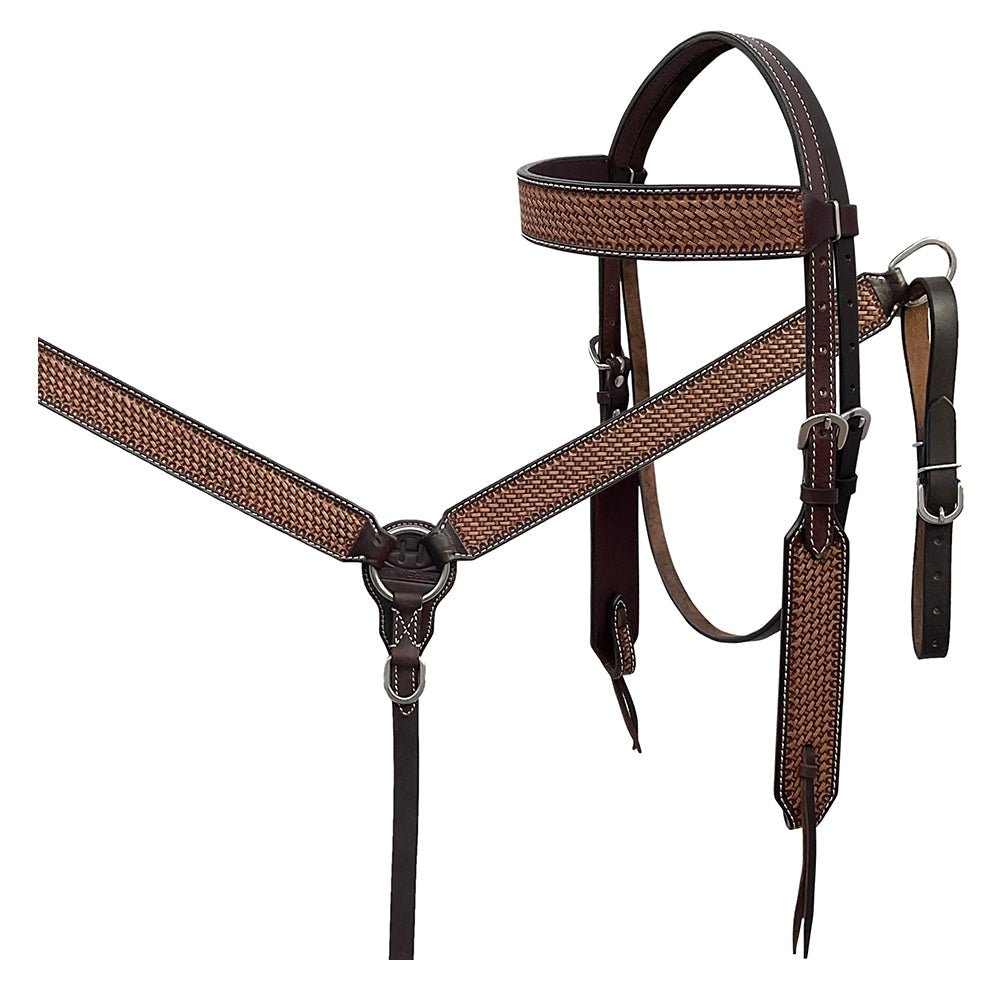
BAR H EQUINE Western Handtooled Leather Horse Headstall & Breast Collar Set
✔ Premium Leather: Our headstall and breast collar are made from high-quality leather, ensuring longevity and a supple feel. The leather develops a rich patina over time, enhancing its aesthetic appeal. ✔ Exquisite Detailing: Each piece is adorned with intricate tooling and detailing, reflecting the artistry of our skilled craftsmen. The attention to detail sets this set apart, making it a standout choice for riders who appreciate fine workmanship. ✔ Adjustable Fit: The headstall and breast collar are designed with adjustable features to ensure a comfortable and secure fit for your horse. The hardware is durable and easy to use, providing convenience during saddling and riding. ✔ Versatile Style: Whether you're competing in the arena, hitting the trails, or simply enjoying a leisurely ride, this set complements various riding disciplines. Its classic design makes it a versatile choice for both Western and casual riding. ✔ Complete Set: This listing includes both the headstall and breast collar, offering a coordinated look for your horse. The set is available in [color options], allowing you to choose the perfect match for your tack collection. Elevate your horse's tack collection with our premium leather headstall and breast collar set. Designed with both style and functionality in mind, this set combines the perfect blend of craftsmanship, durability, and comfort. Each piece is meticulously crafted using high-quality leather, ensuring long-lasting performance and a luxurious feel for you and your horse. Upgrade your horse's tack collection with our premium leather headstall and breast collar set, and experience the perfect balance of style, durability, and comfort. Enhance your riding performance and make a statement wherever you go. Order yours today and ride in elegance!
Brand: Hilason
Category: Sporting Goods > Outdoor Recreation > Equestrian > Horse Tack > Bridles > Bridle Replacement Parts